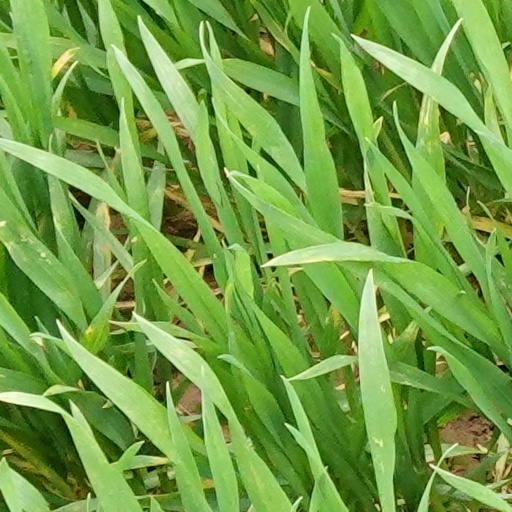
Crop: wheat